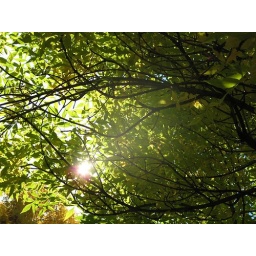
A quick shot under a tree as I was going to pickup my car at the garage.